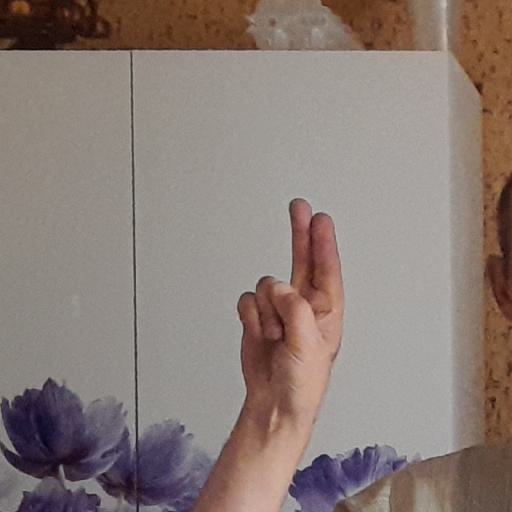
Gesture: two_up